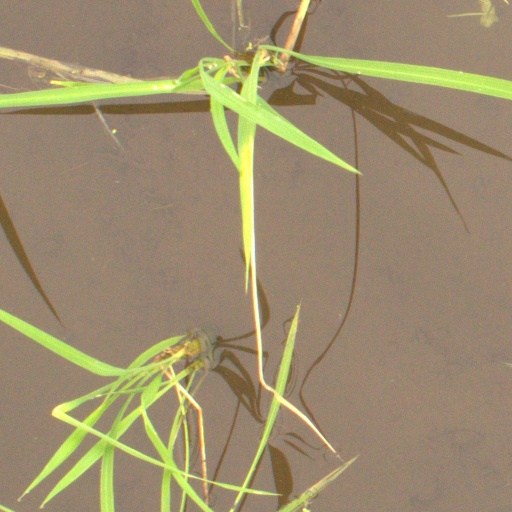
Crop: rice